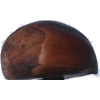
Label: Chestnut 1